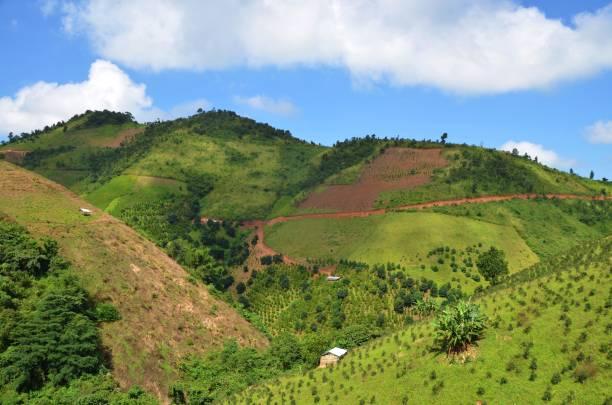
Mandhari yenye milima na mabonde, ikiwa na uoto wa asili ambao una miti, vichaka pamoja na majani yaliyoota kutokana na mvua.